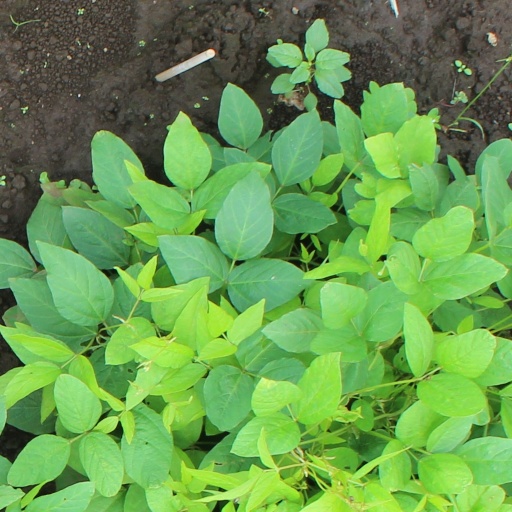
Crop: soybean